Diary of a Wimpy Kid: Wrecking Ball

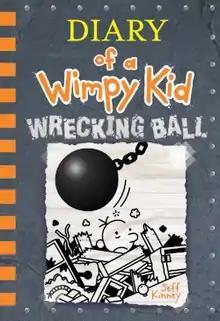
First edition hardcover

Diary of a Wimpy Kid: Wrecking Ball is the 14th book in the "Diary of a Wimpy Kid" series by Jeff Kinney. The story focuses on Greg; his mother, Susan; his father, Frank; and his best friend, Rowley; as the Heffley family renovate their house and prepare to move to a new neighborhood. It was released on November 5, 2019.